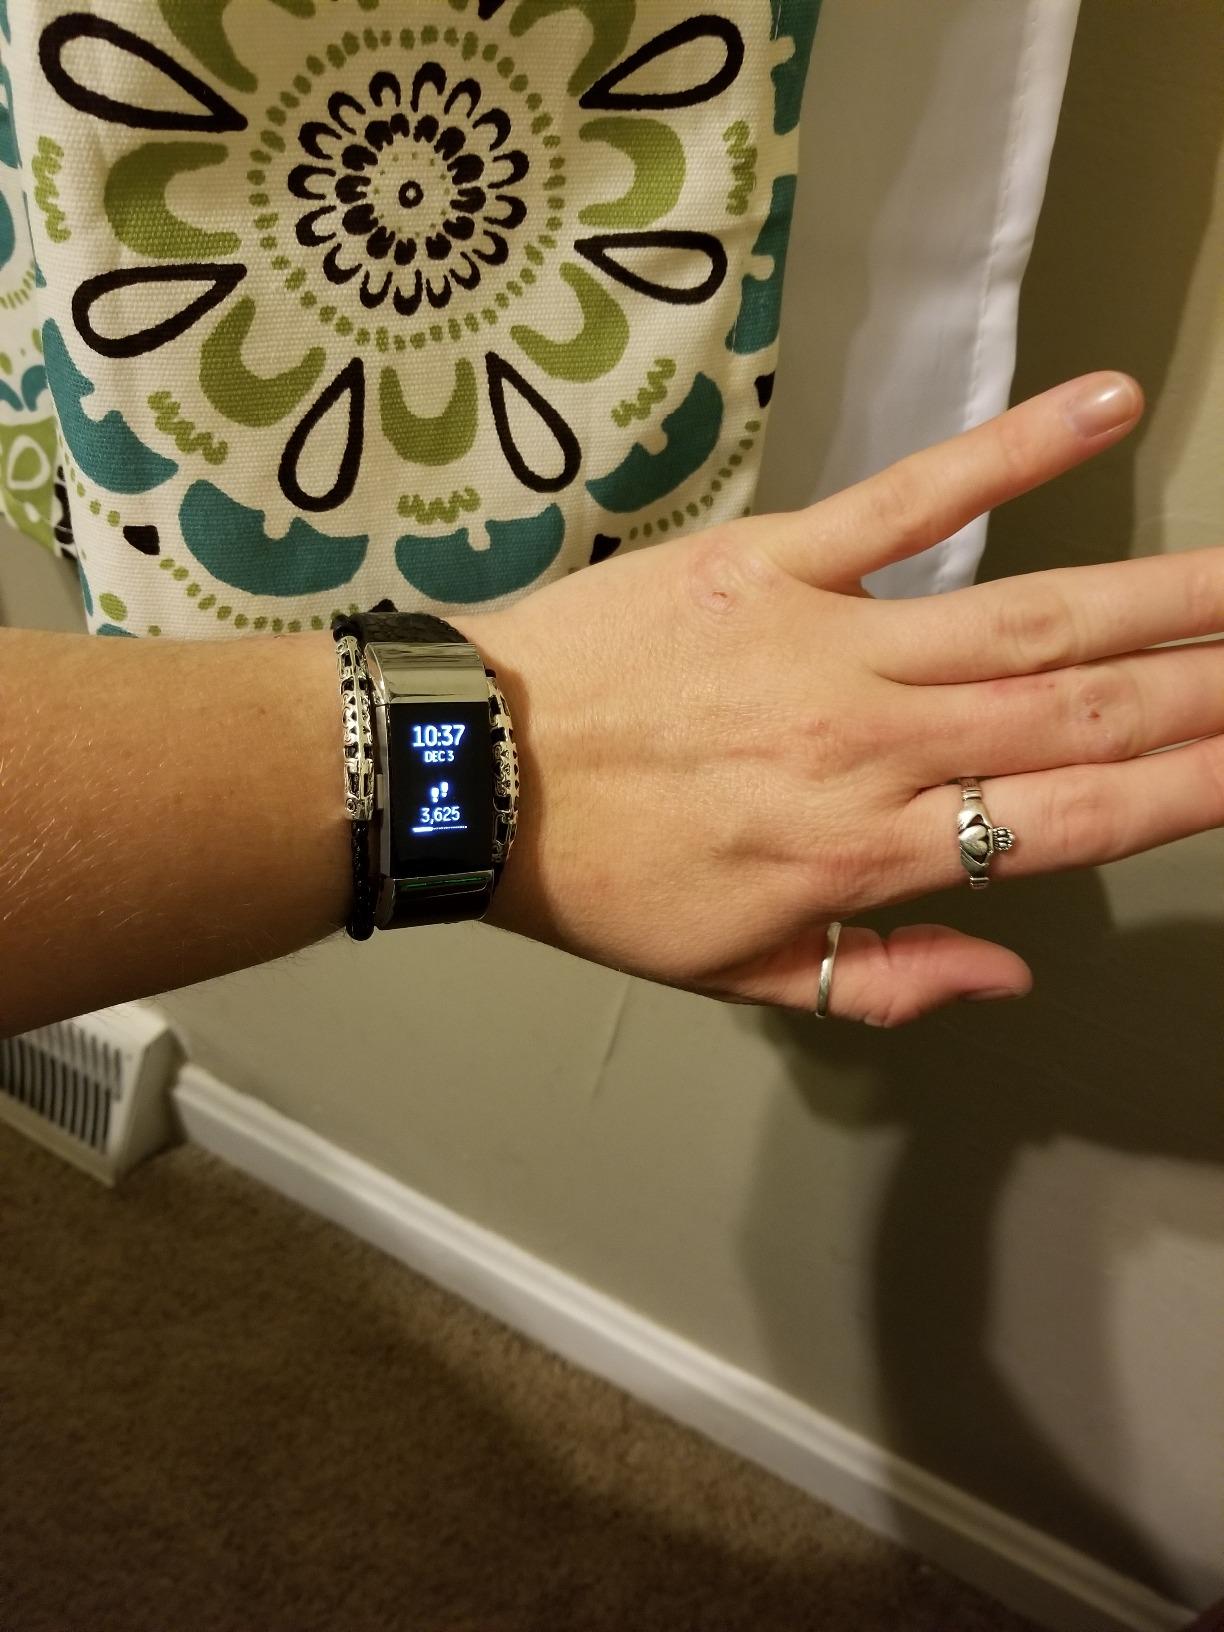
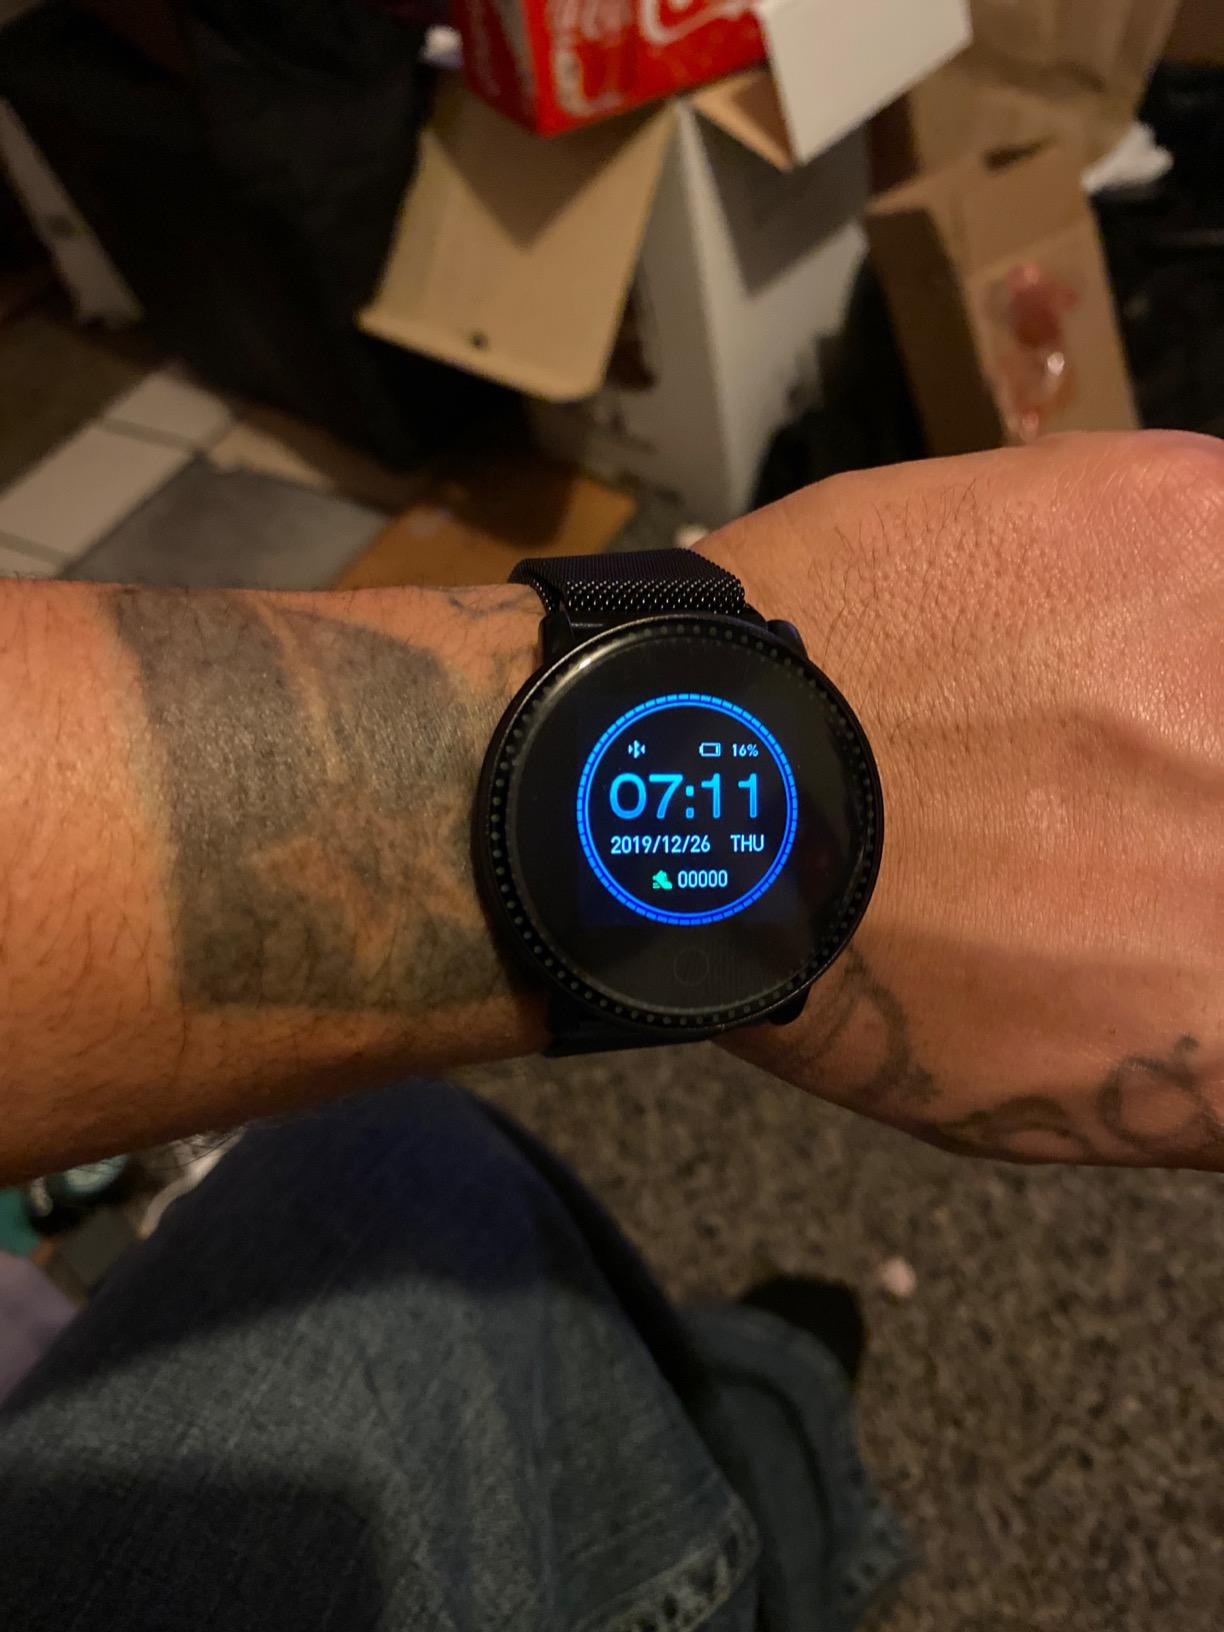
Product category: smartwatch
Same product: no